John van den Heuvel

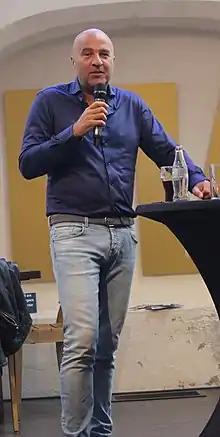
John van den Heuvel (2016)

John van den Heuvel (born 26 December 1962) is a Dutch crime journalist, television presenter and former police officer.